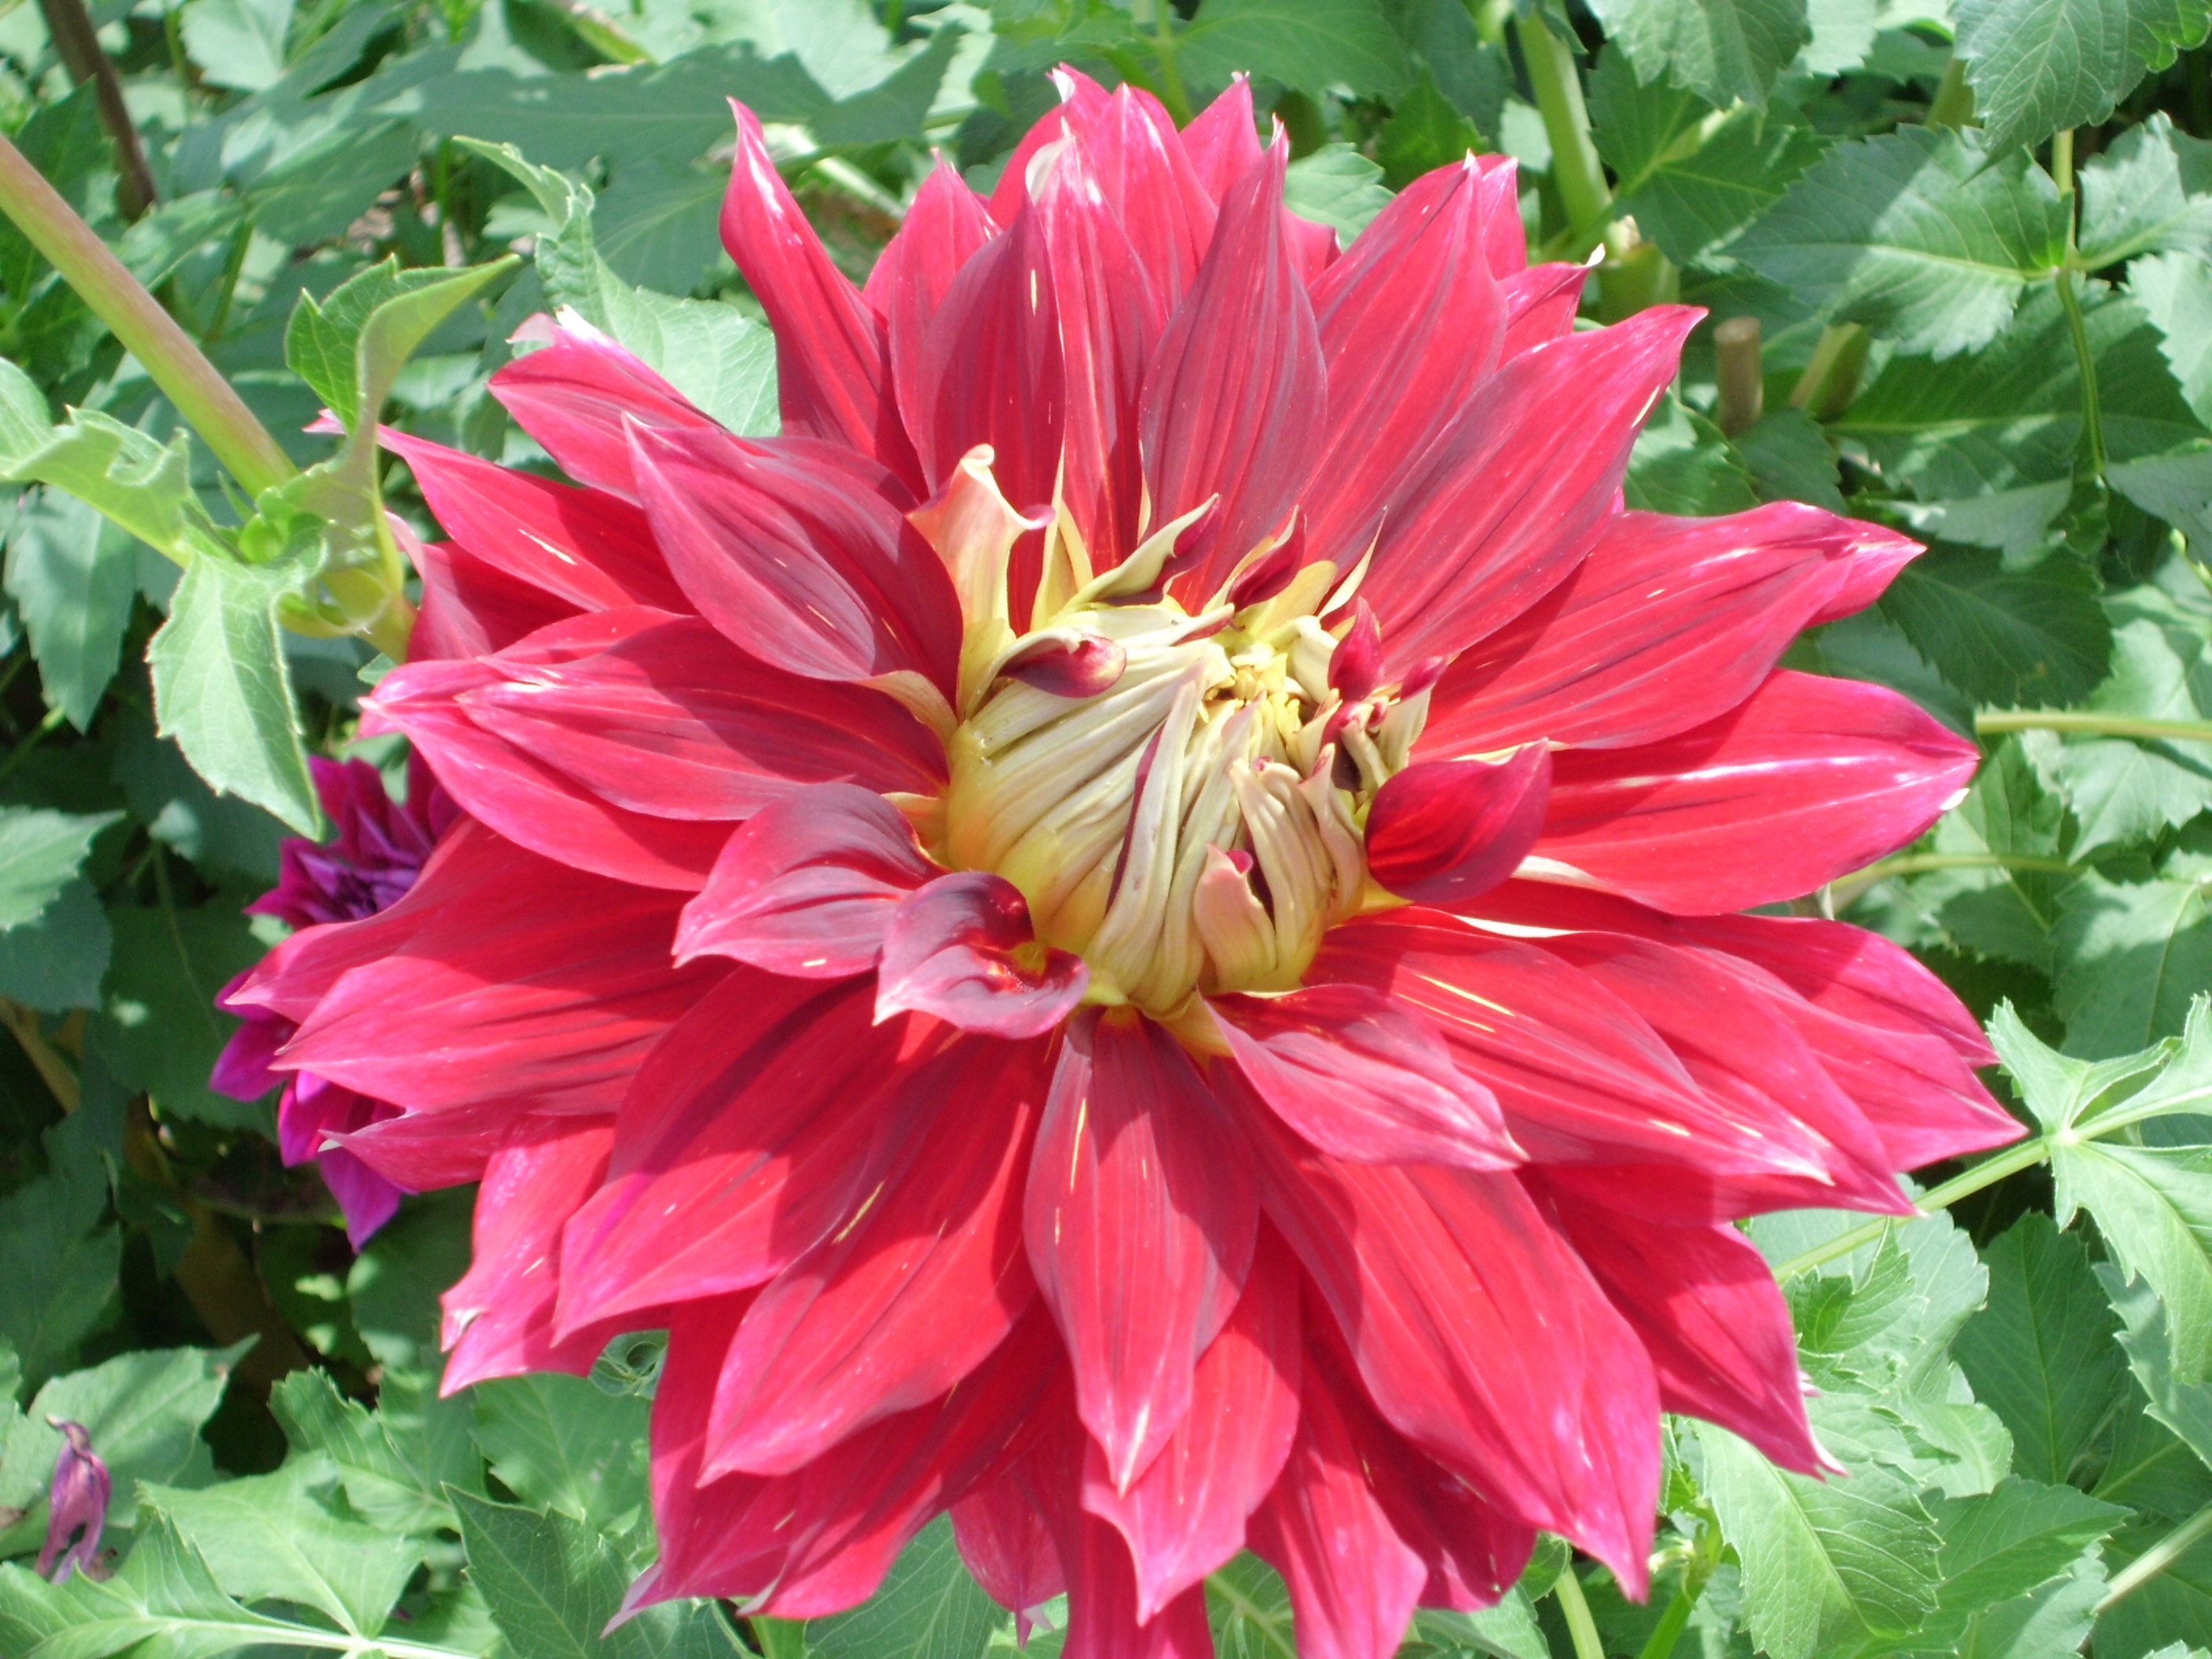
blossom, plant, flower, petal, bloom, summer, red, garden, dahlia, flowering plant, daisy family, city car, asterales, raghavendra, annual plant, land plant